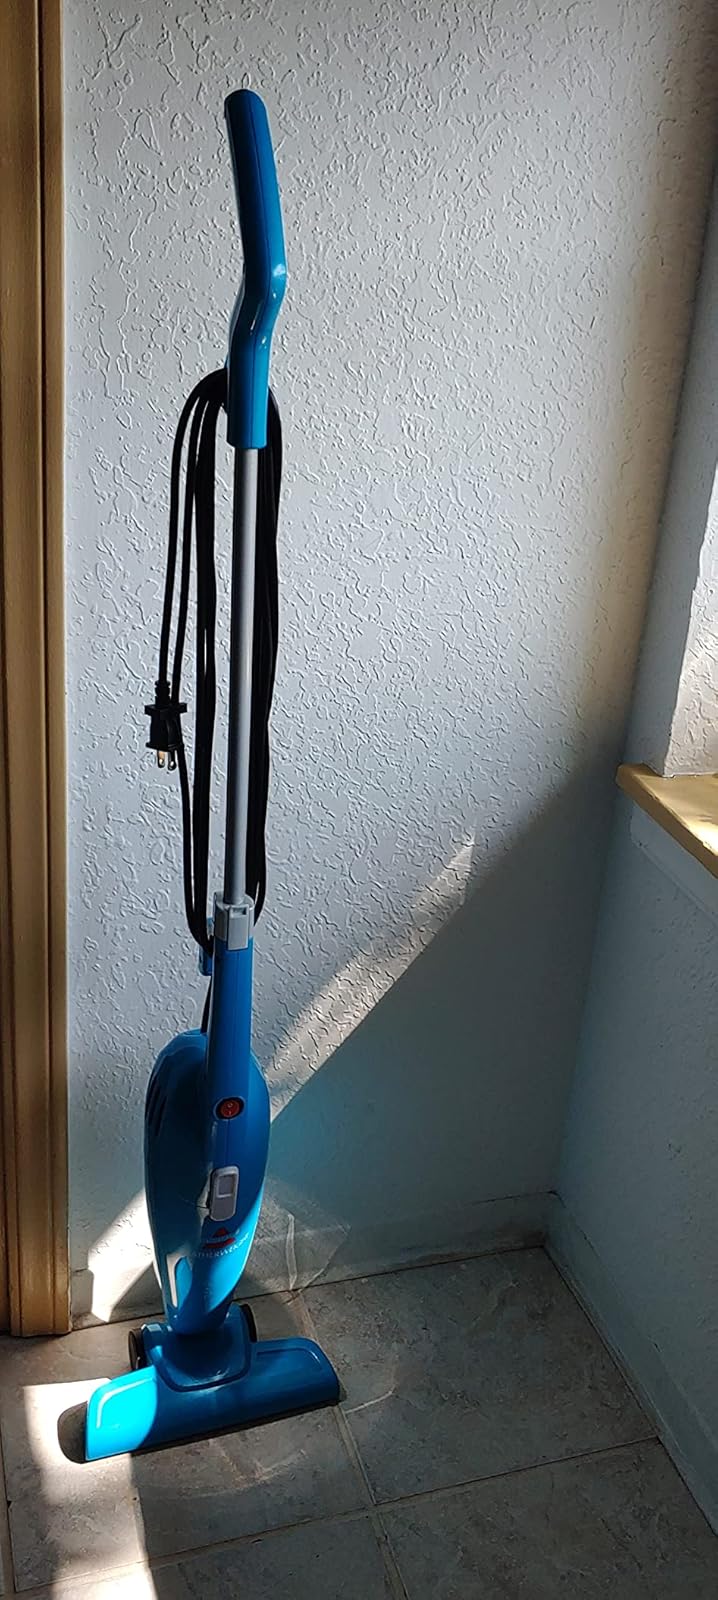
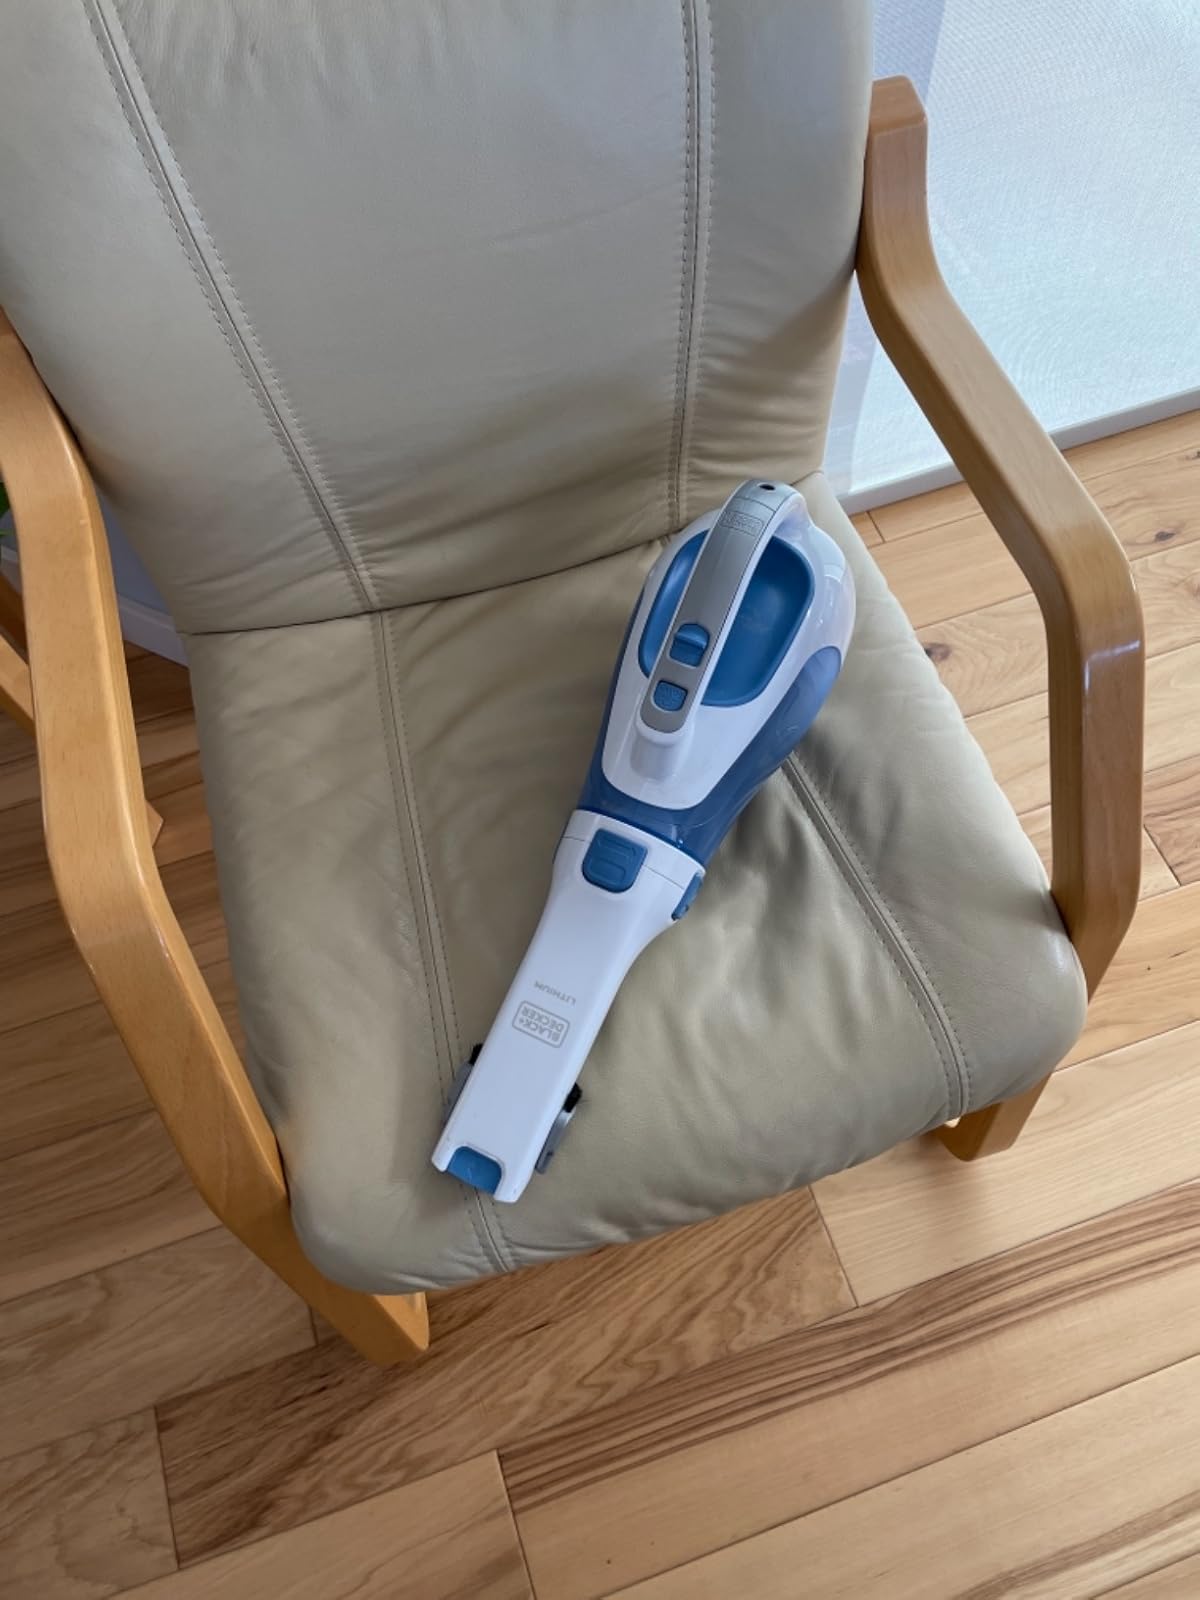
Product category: items_vacuum
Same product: no